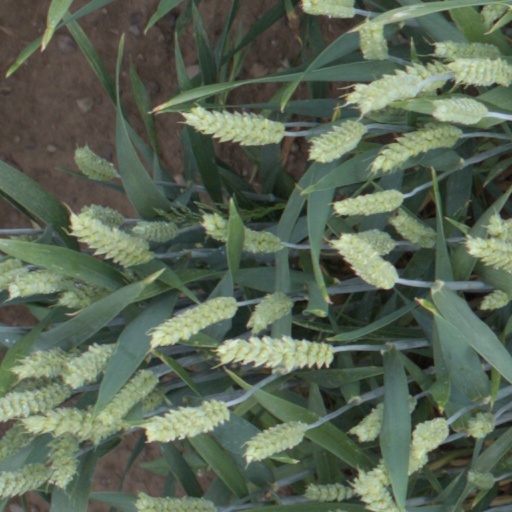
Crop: wheat